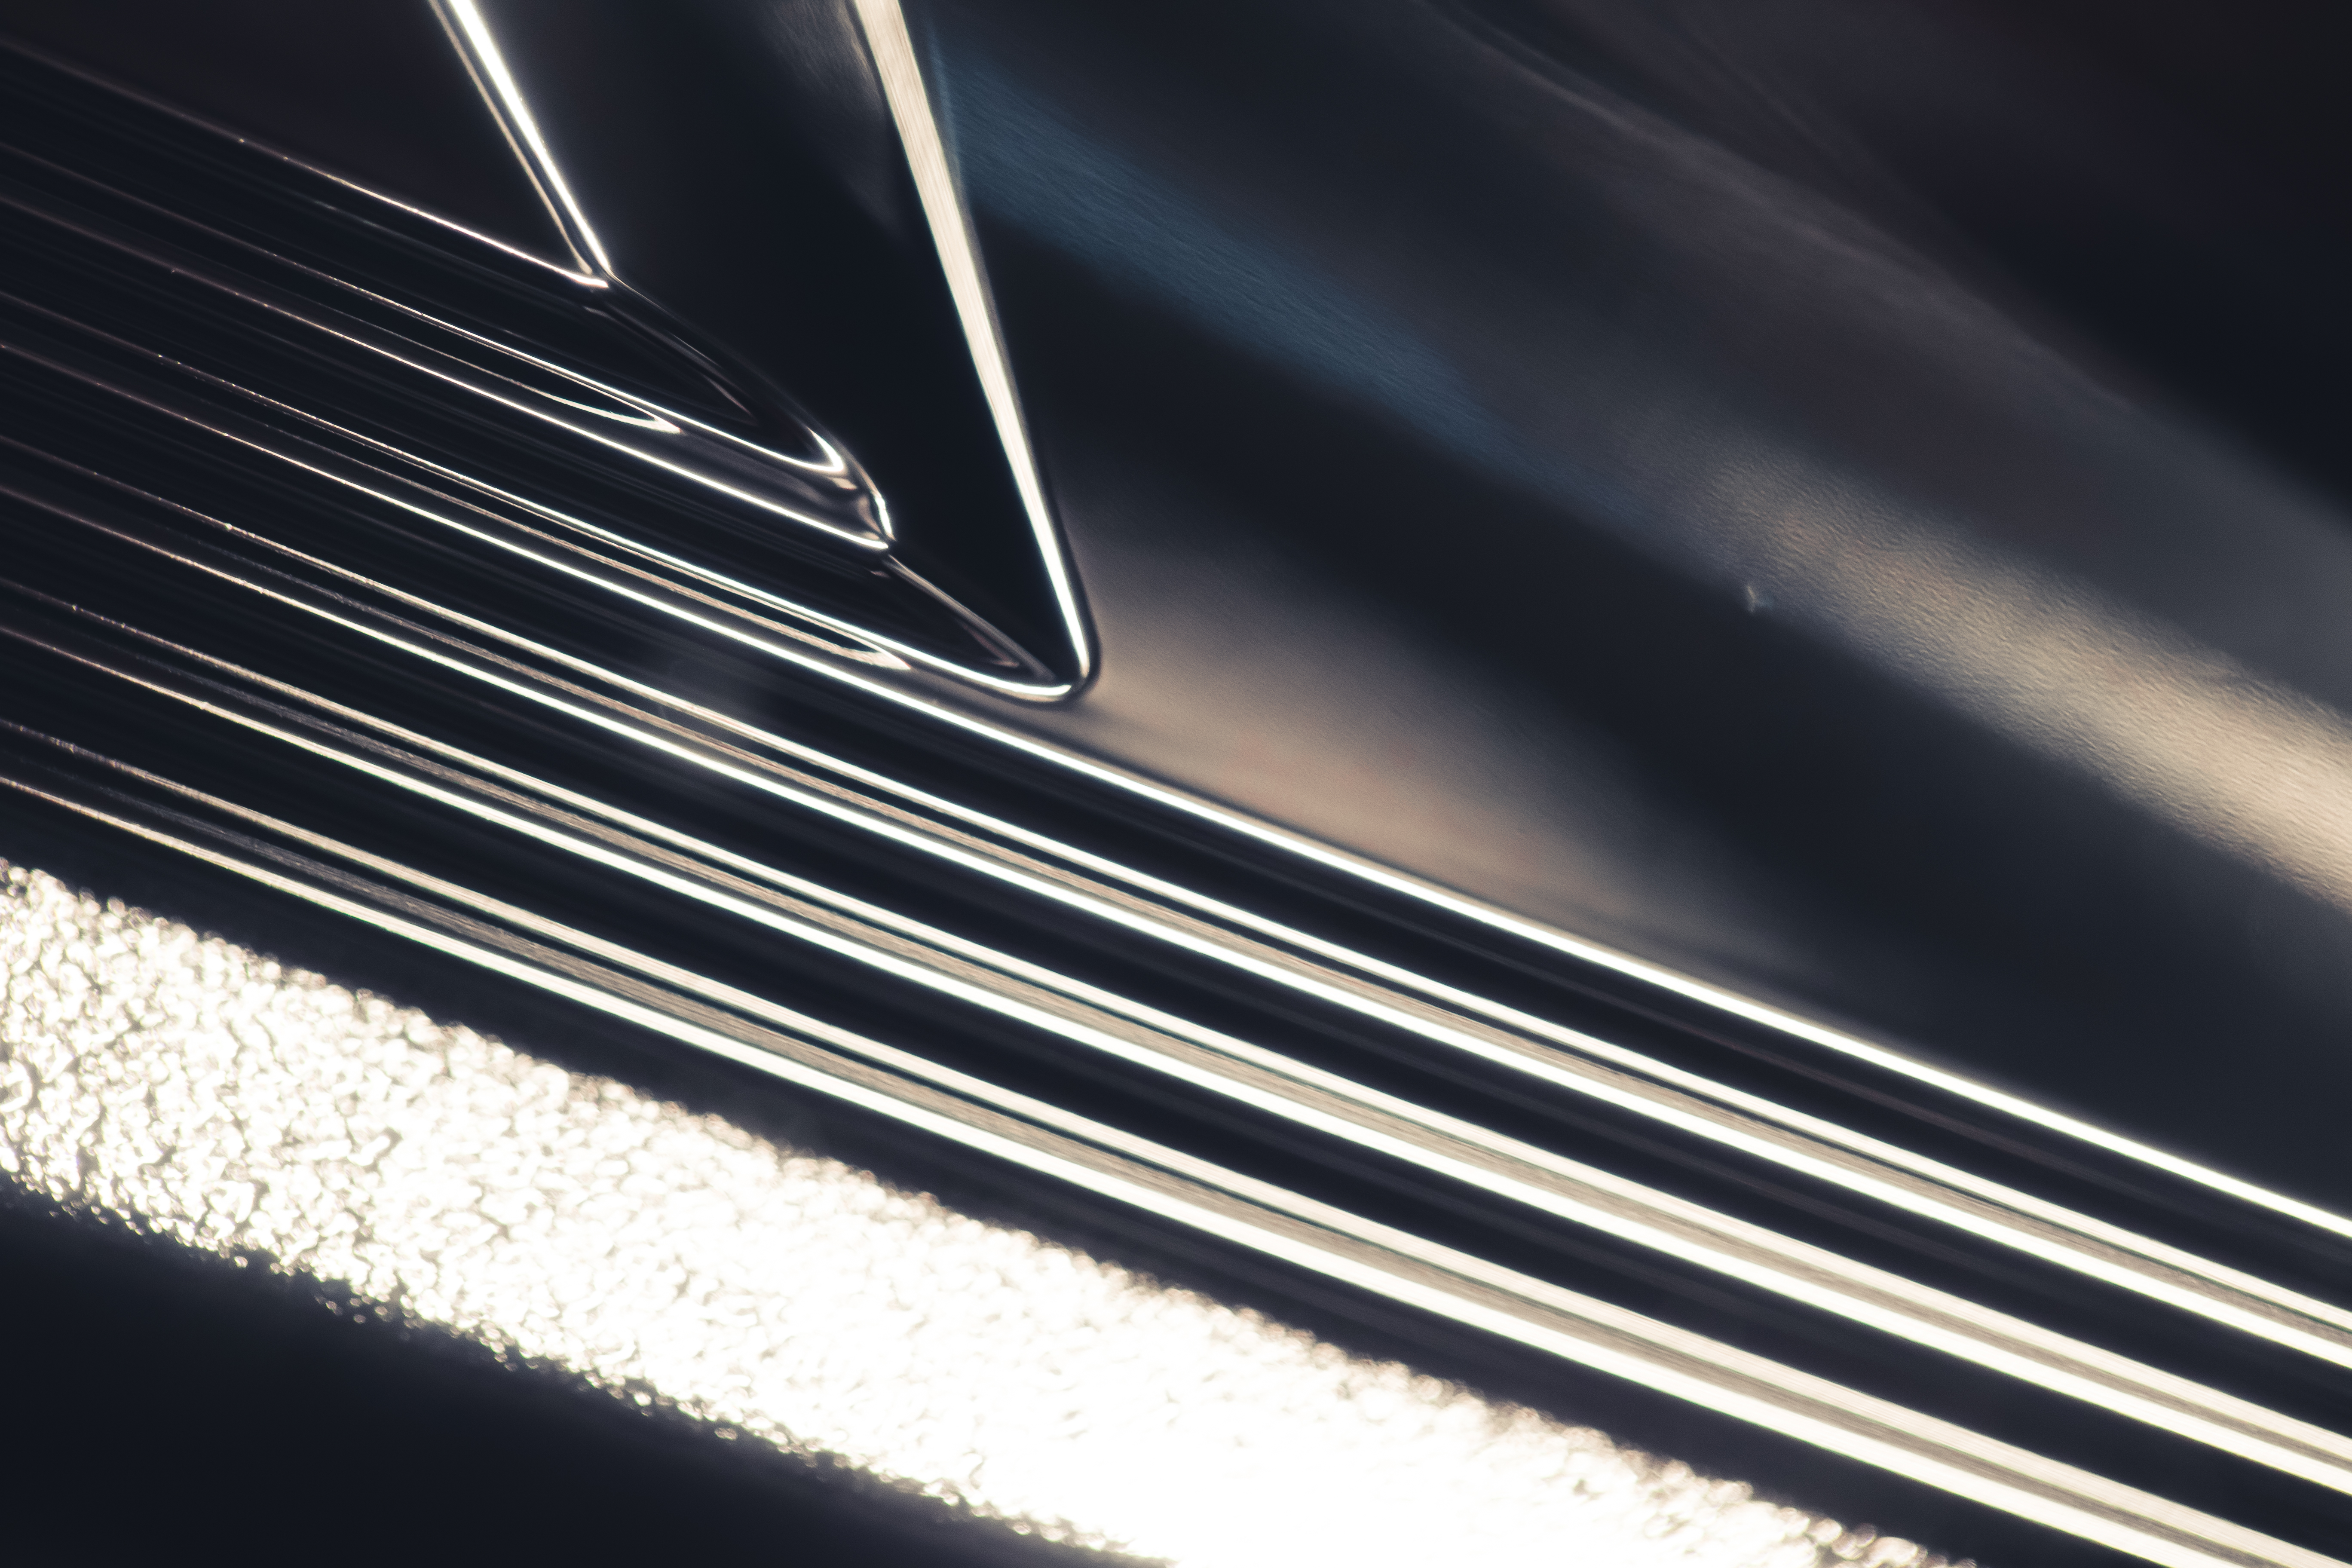
line, metal, automotive design, steel, architecture, car